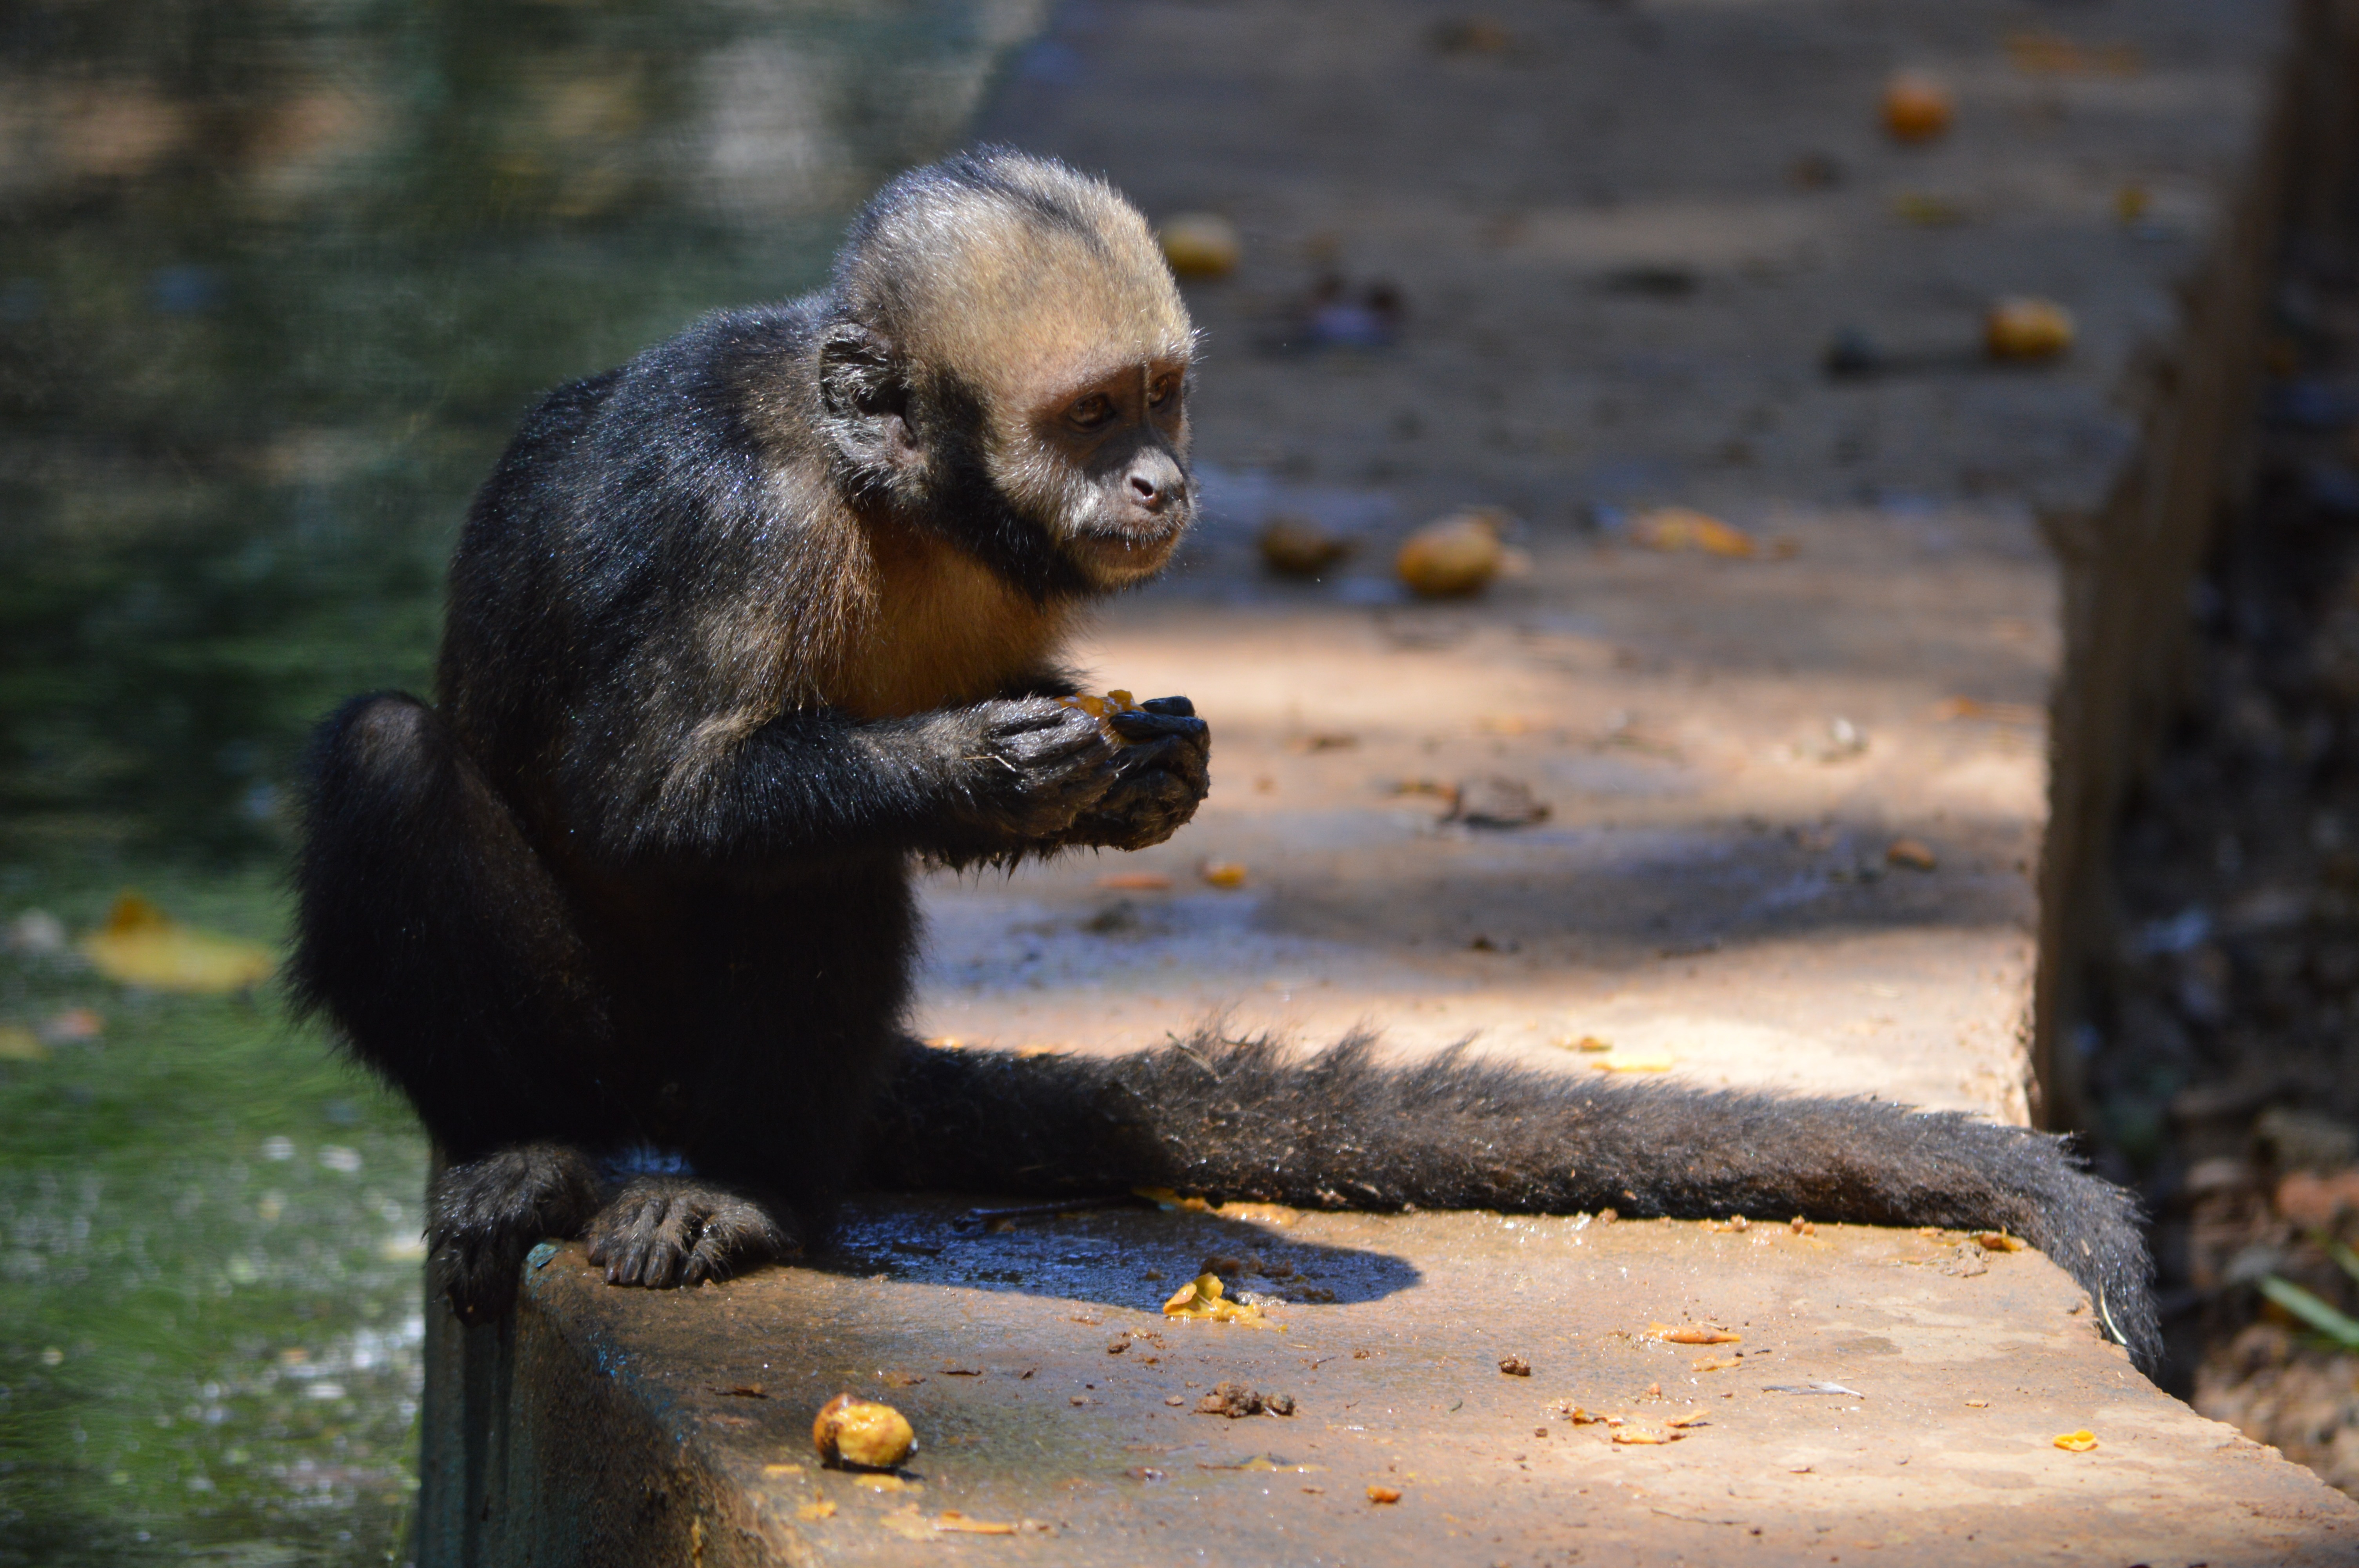
wildlife, zoo, mammal, monkey, fauna, primate, chimpanzee, animals, bahia, salvador